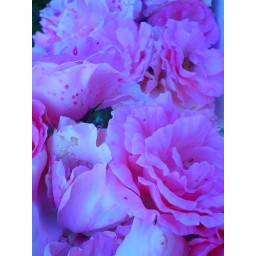
Old fashioned blousey pink roses that give the most wonderful scent. These live by the front porch.